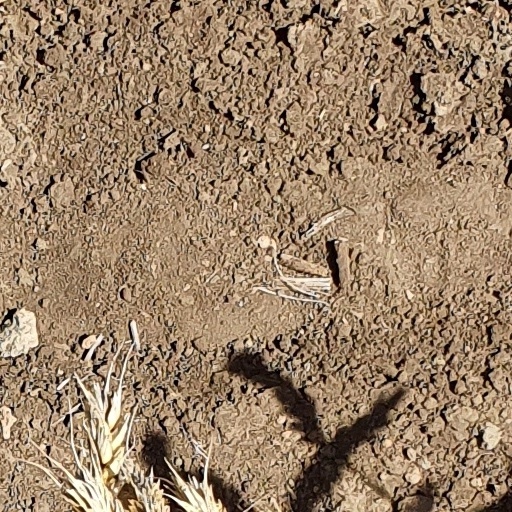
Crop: wheat